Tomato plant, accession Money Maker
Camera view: bottom (45 deg); turntable rotation: 90 degrees
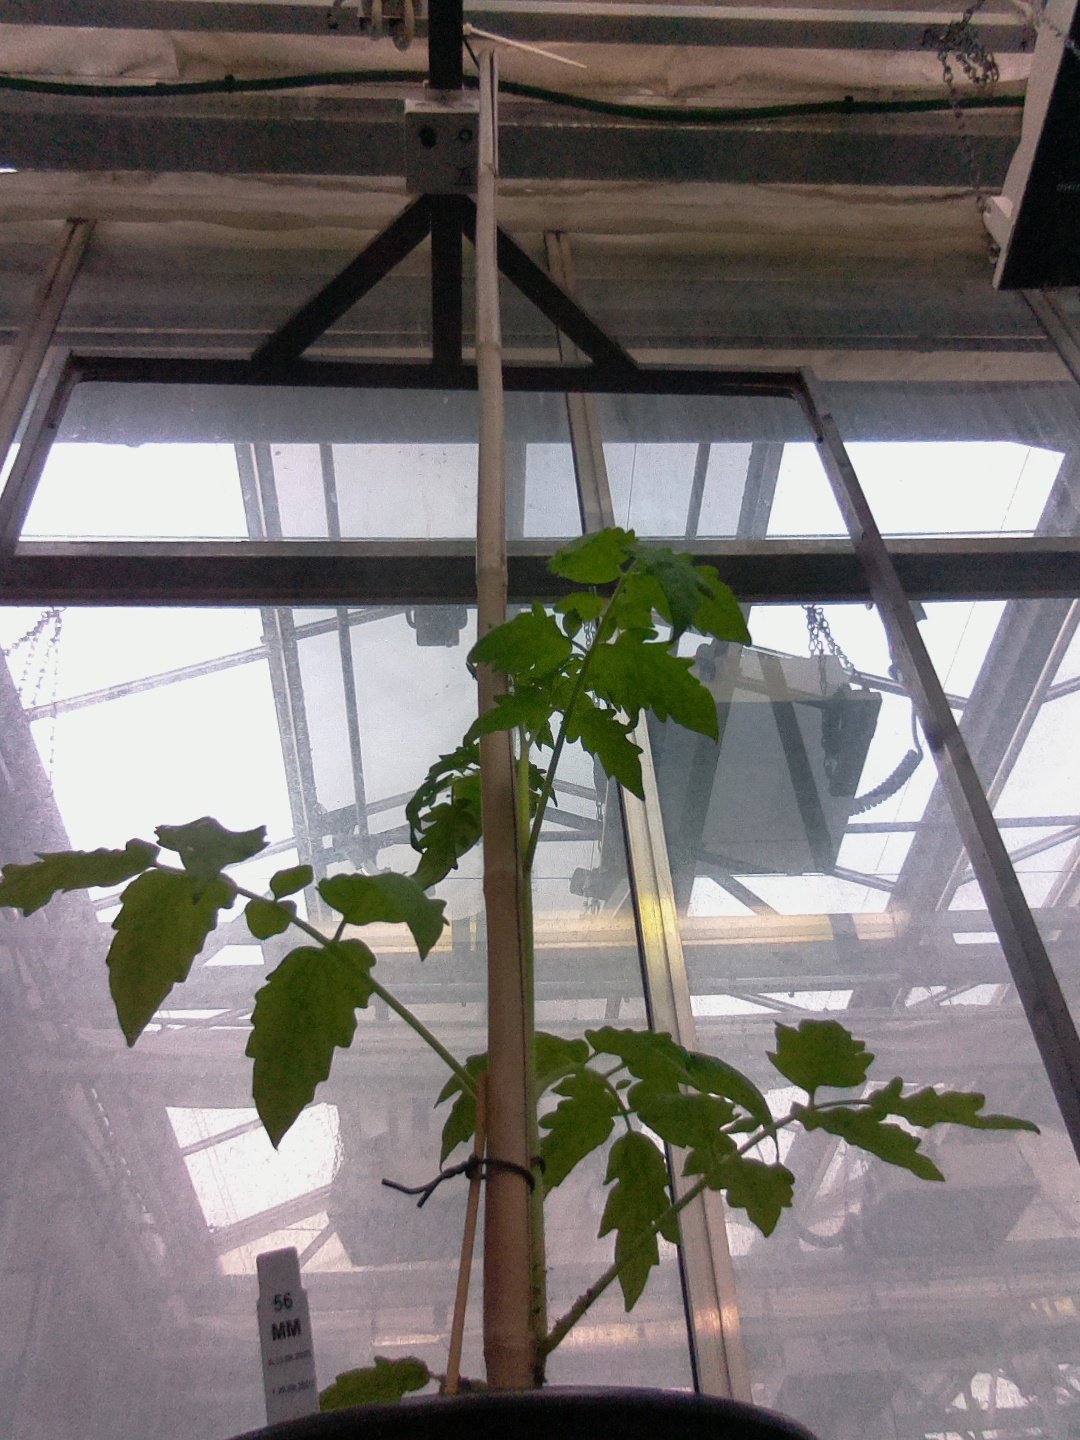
BBCH growth stage 13: 6 of true leaves visible